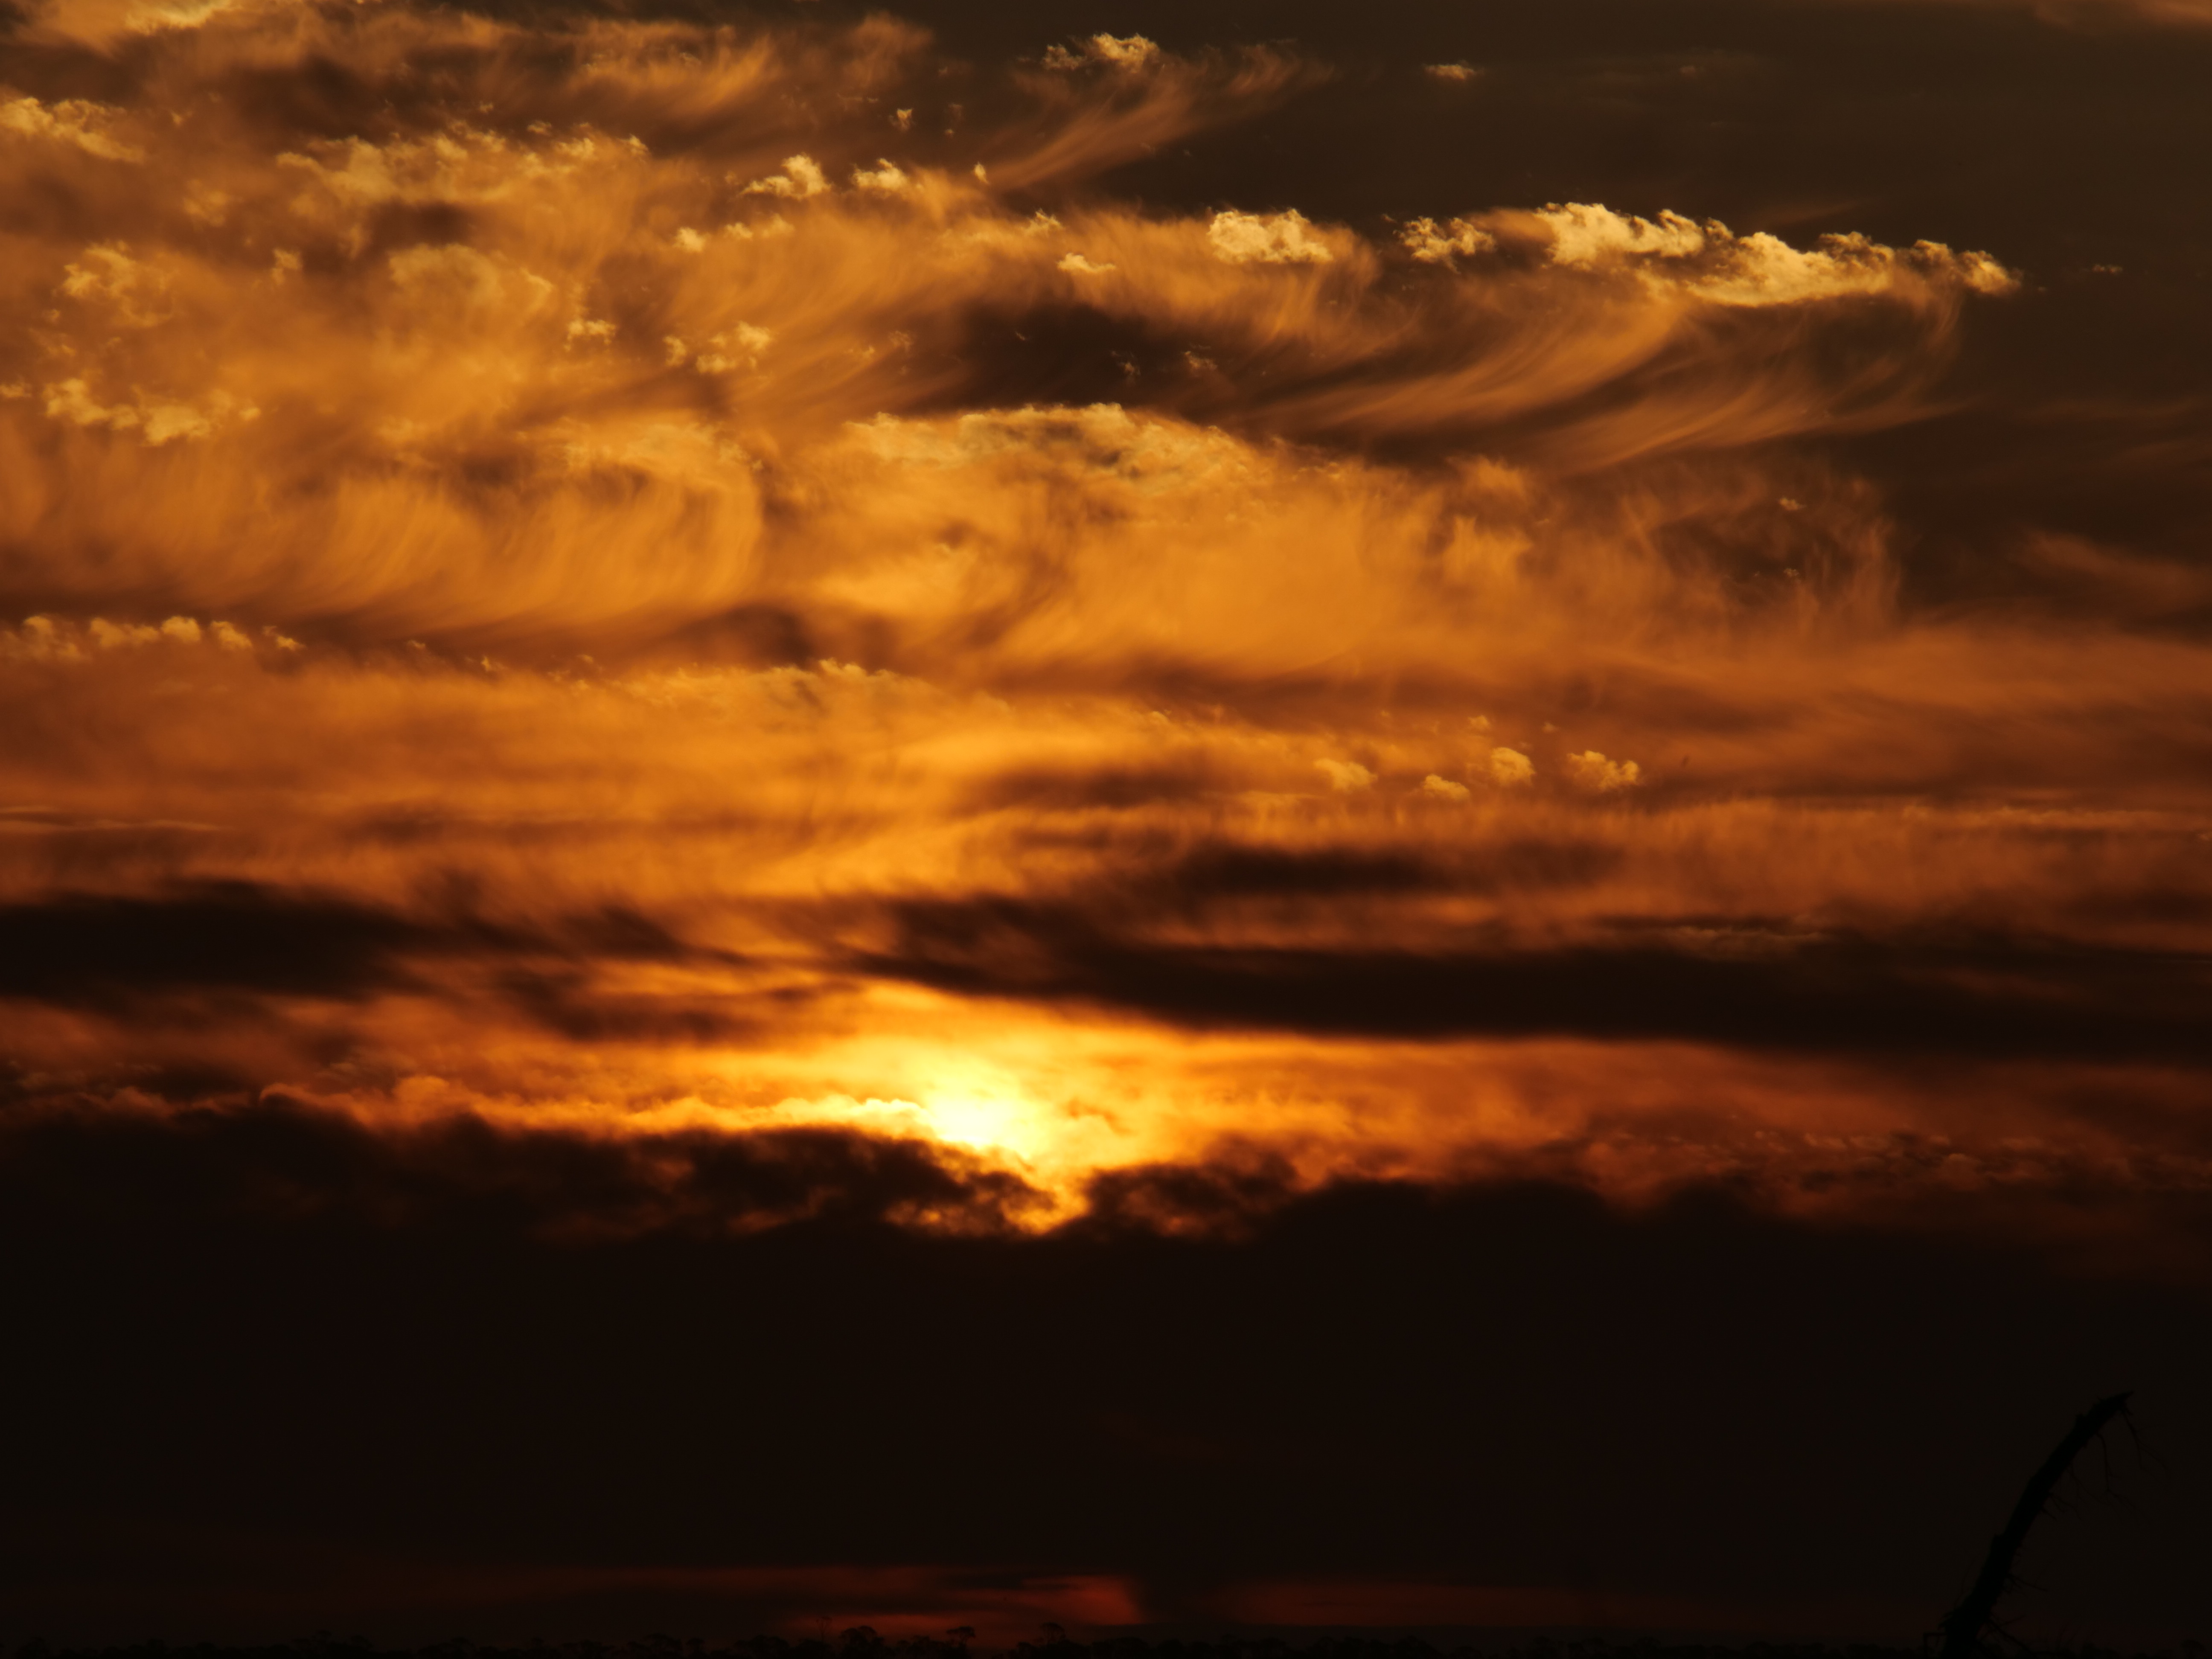
sunset, bay, cape san blas, Saint Joseph Bay, Port Saint Joe, dusk, sky, cloud, afterglow, horizon, sunrise, evening, atmosphere, orange, cumulus, daytime, sun, yellow, atmospheric phenomenon, morning, sunlight, red sky at morning, water, sea, calm, heat, dawn, meteorological phenomenon, tree, landscape, photography, geological phenomenon, astronomical object, ocean, darkness, night